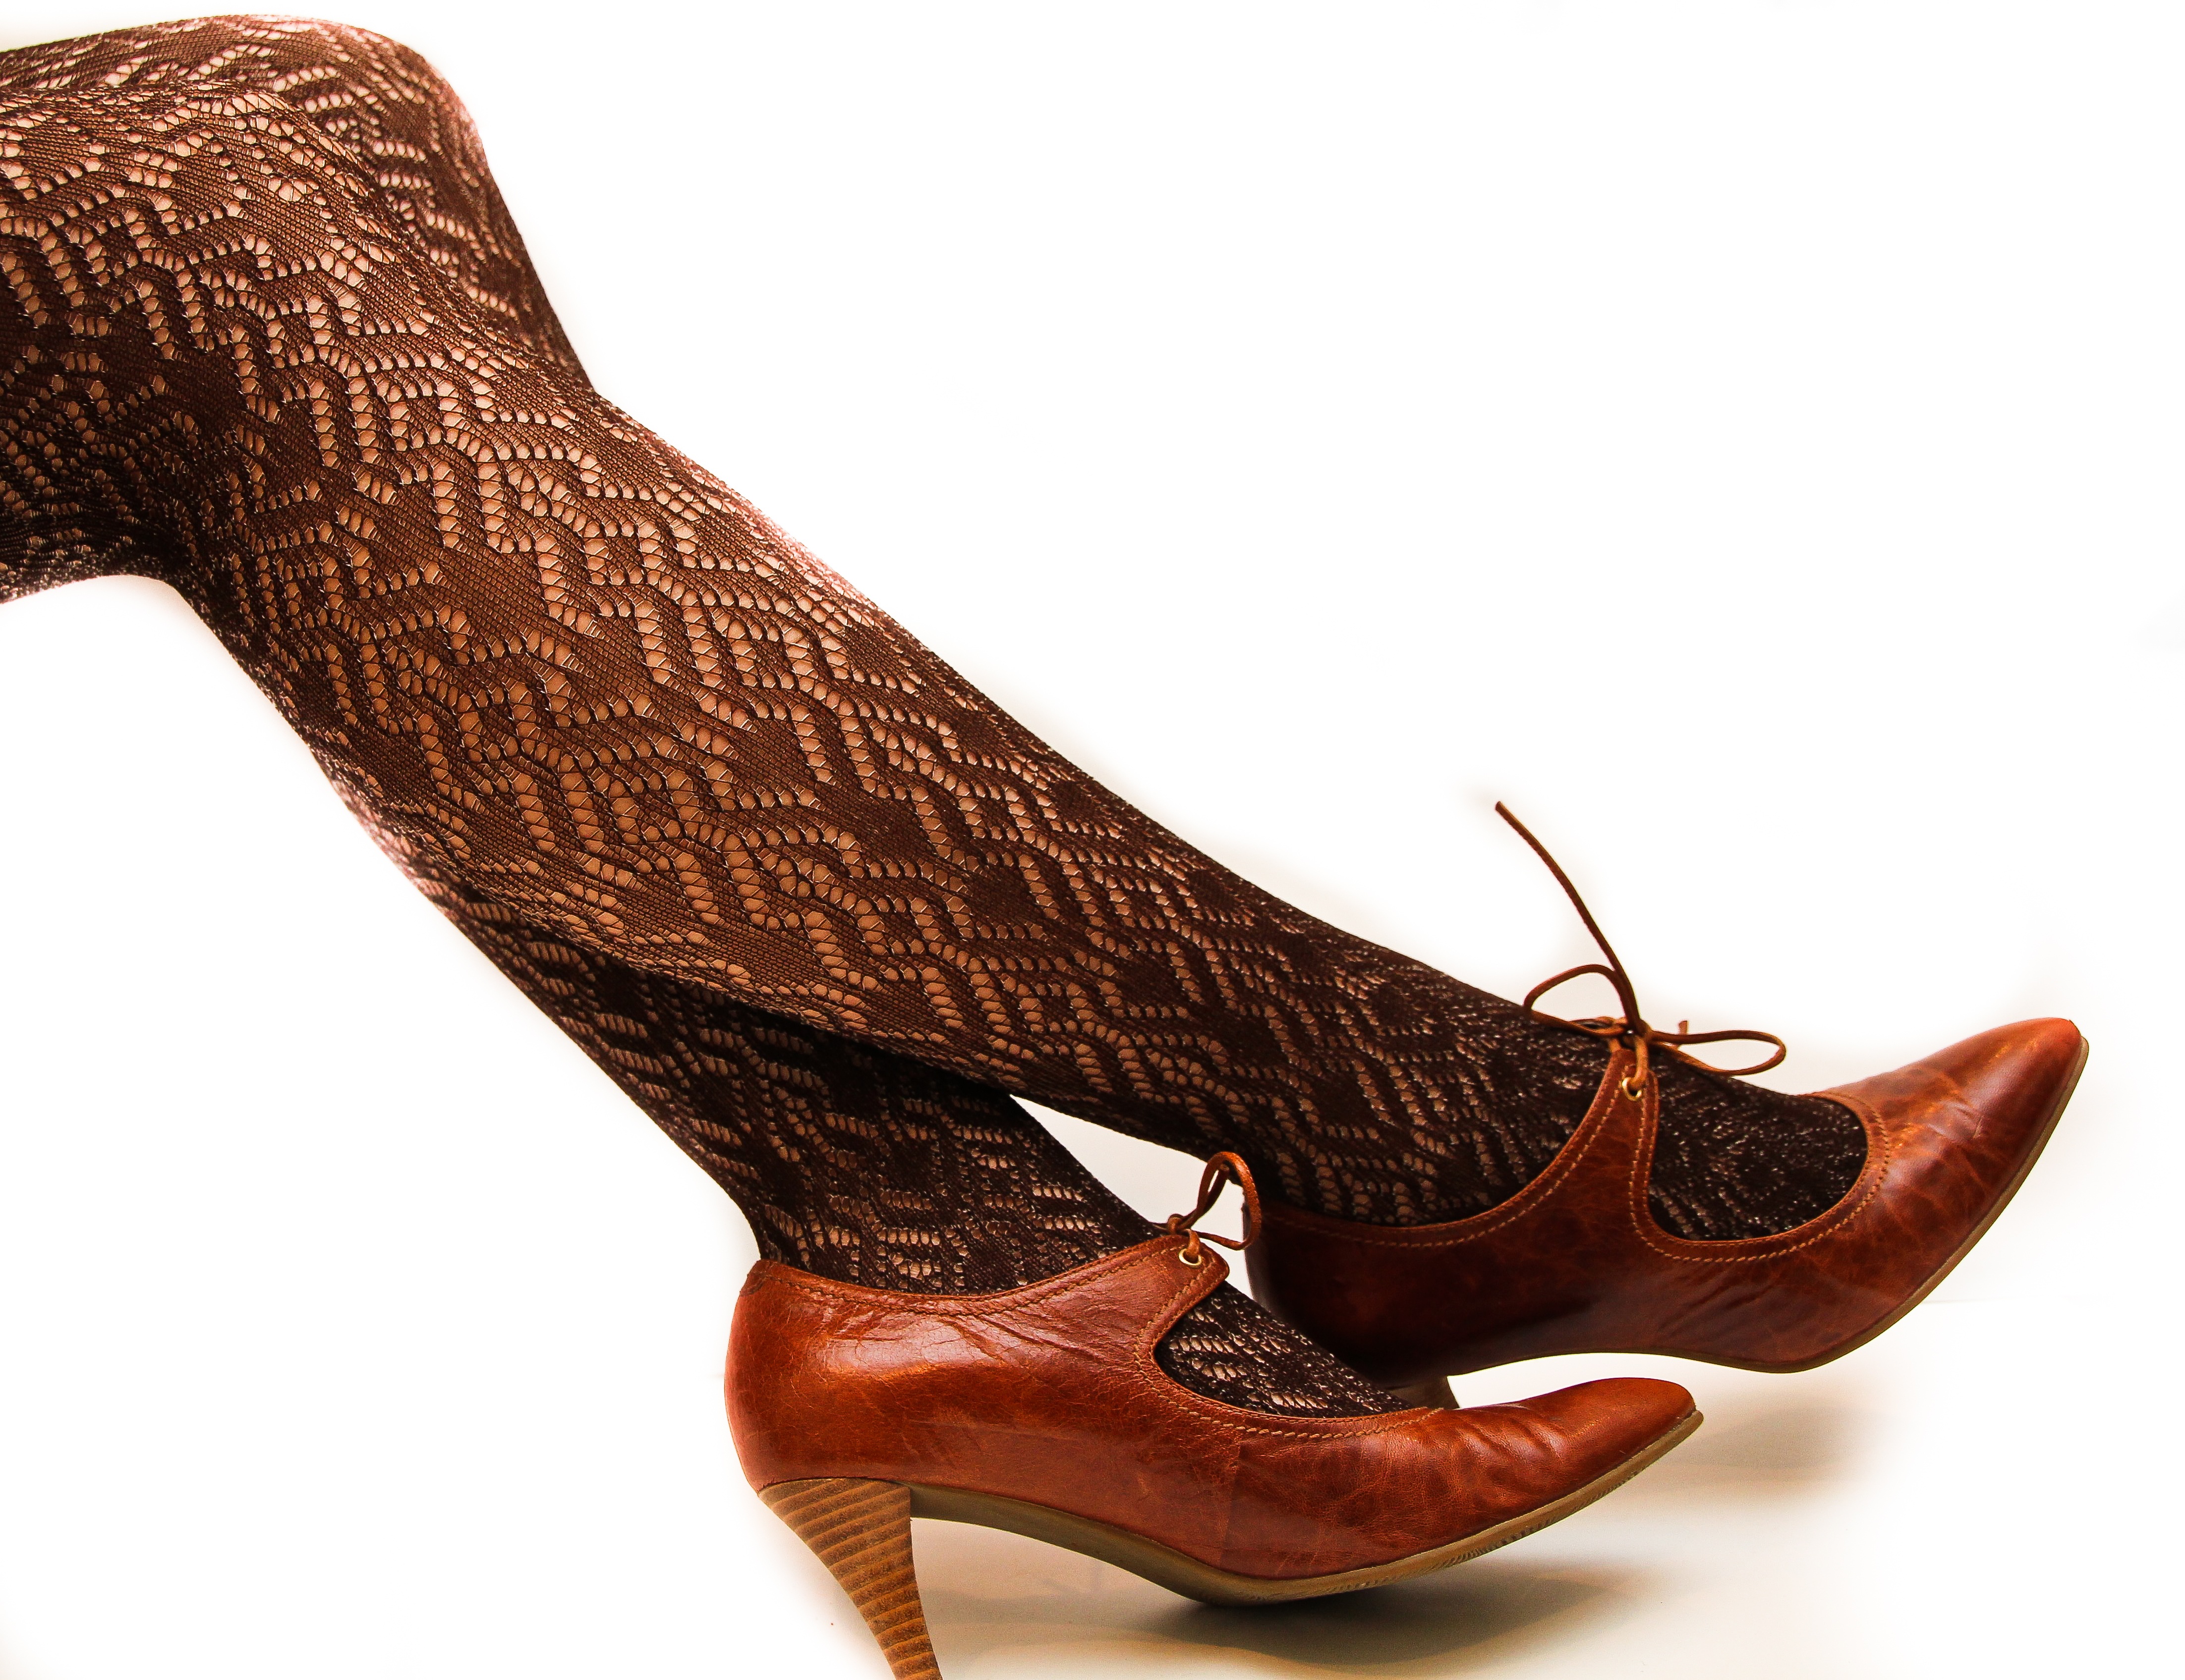
shoe, leather, boot, leg, lace, brown, human body, textile, footwear, leggings, high heeled footwear, outdoor shoe, high heel shoes